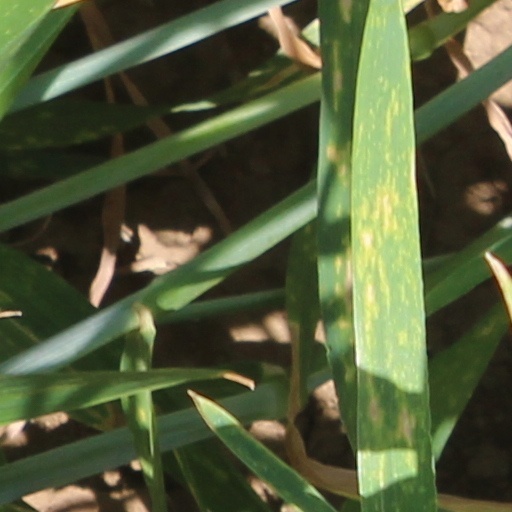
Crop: wheat